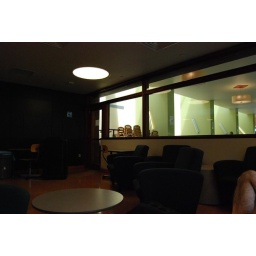
resting in kennedy. on the other side of the window is the new 2nd floor of trillium.